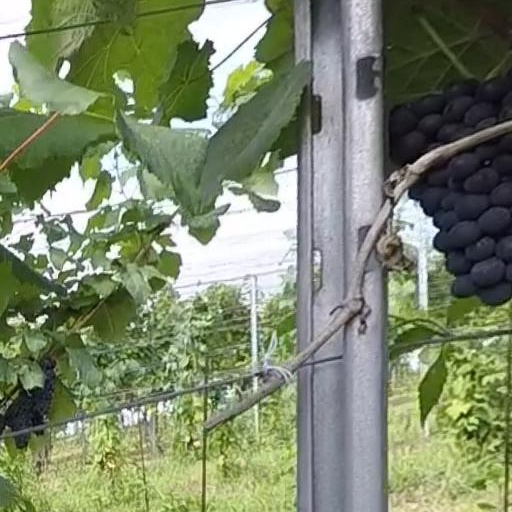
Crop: grape